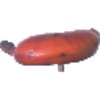
Label: red_banana